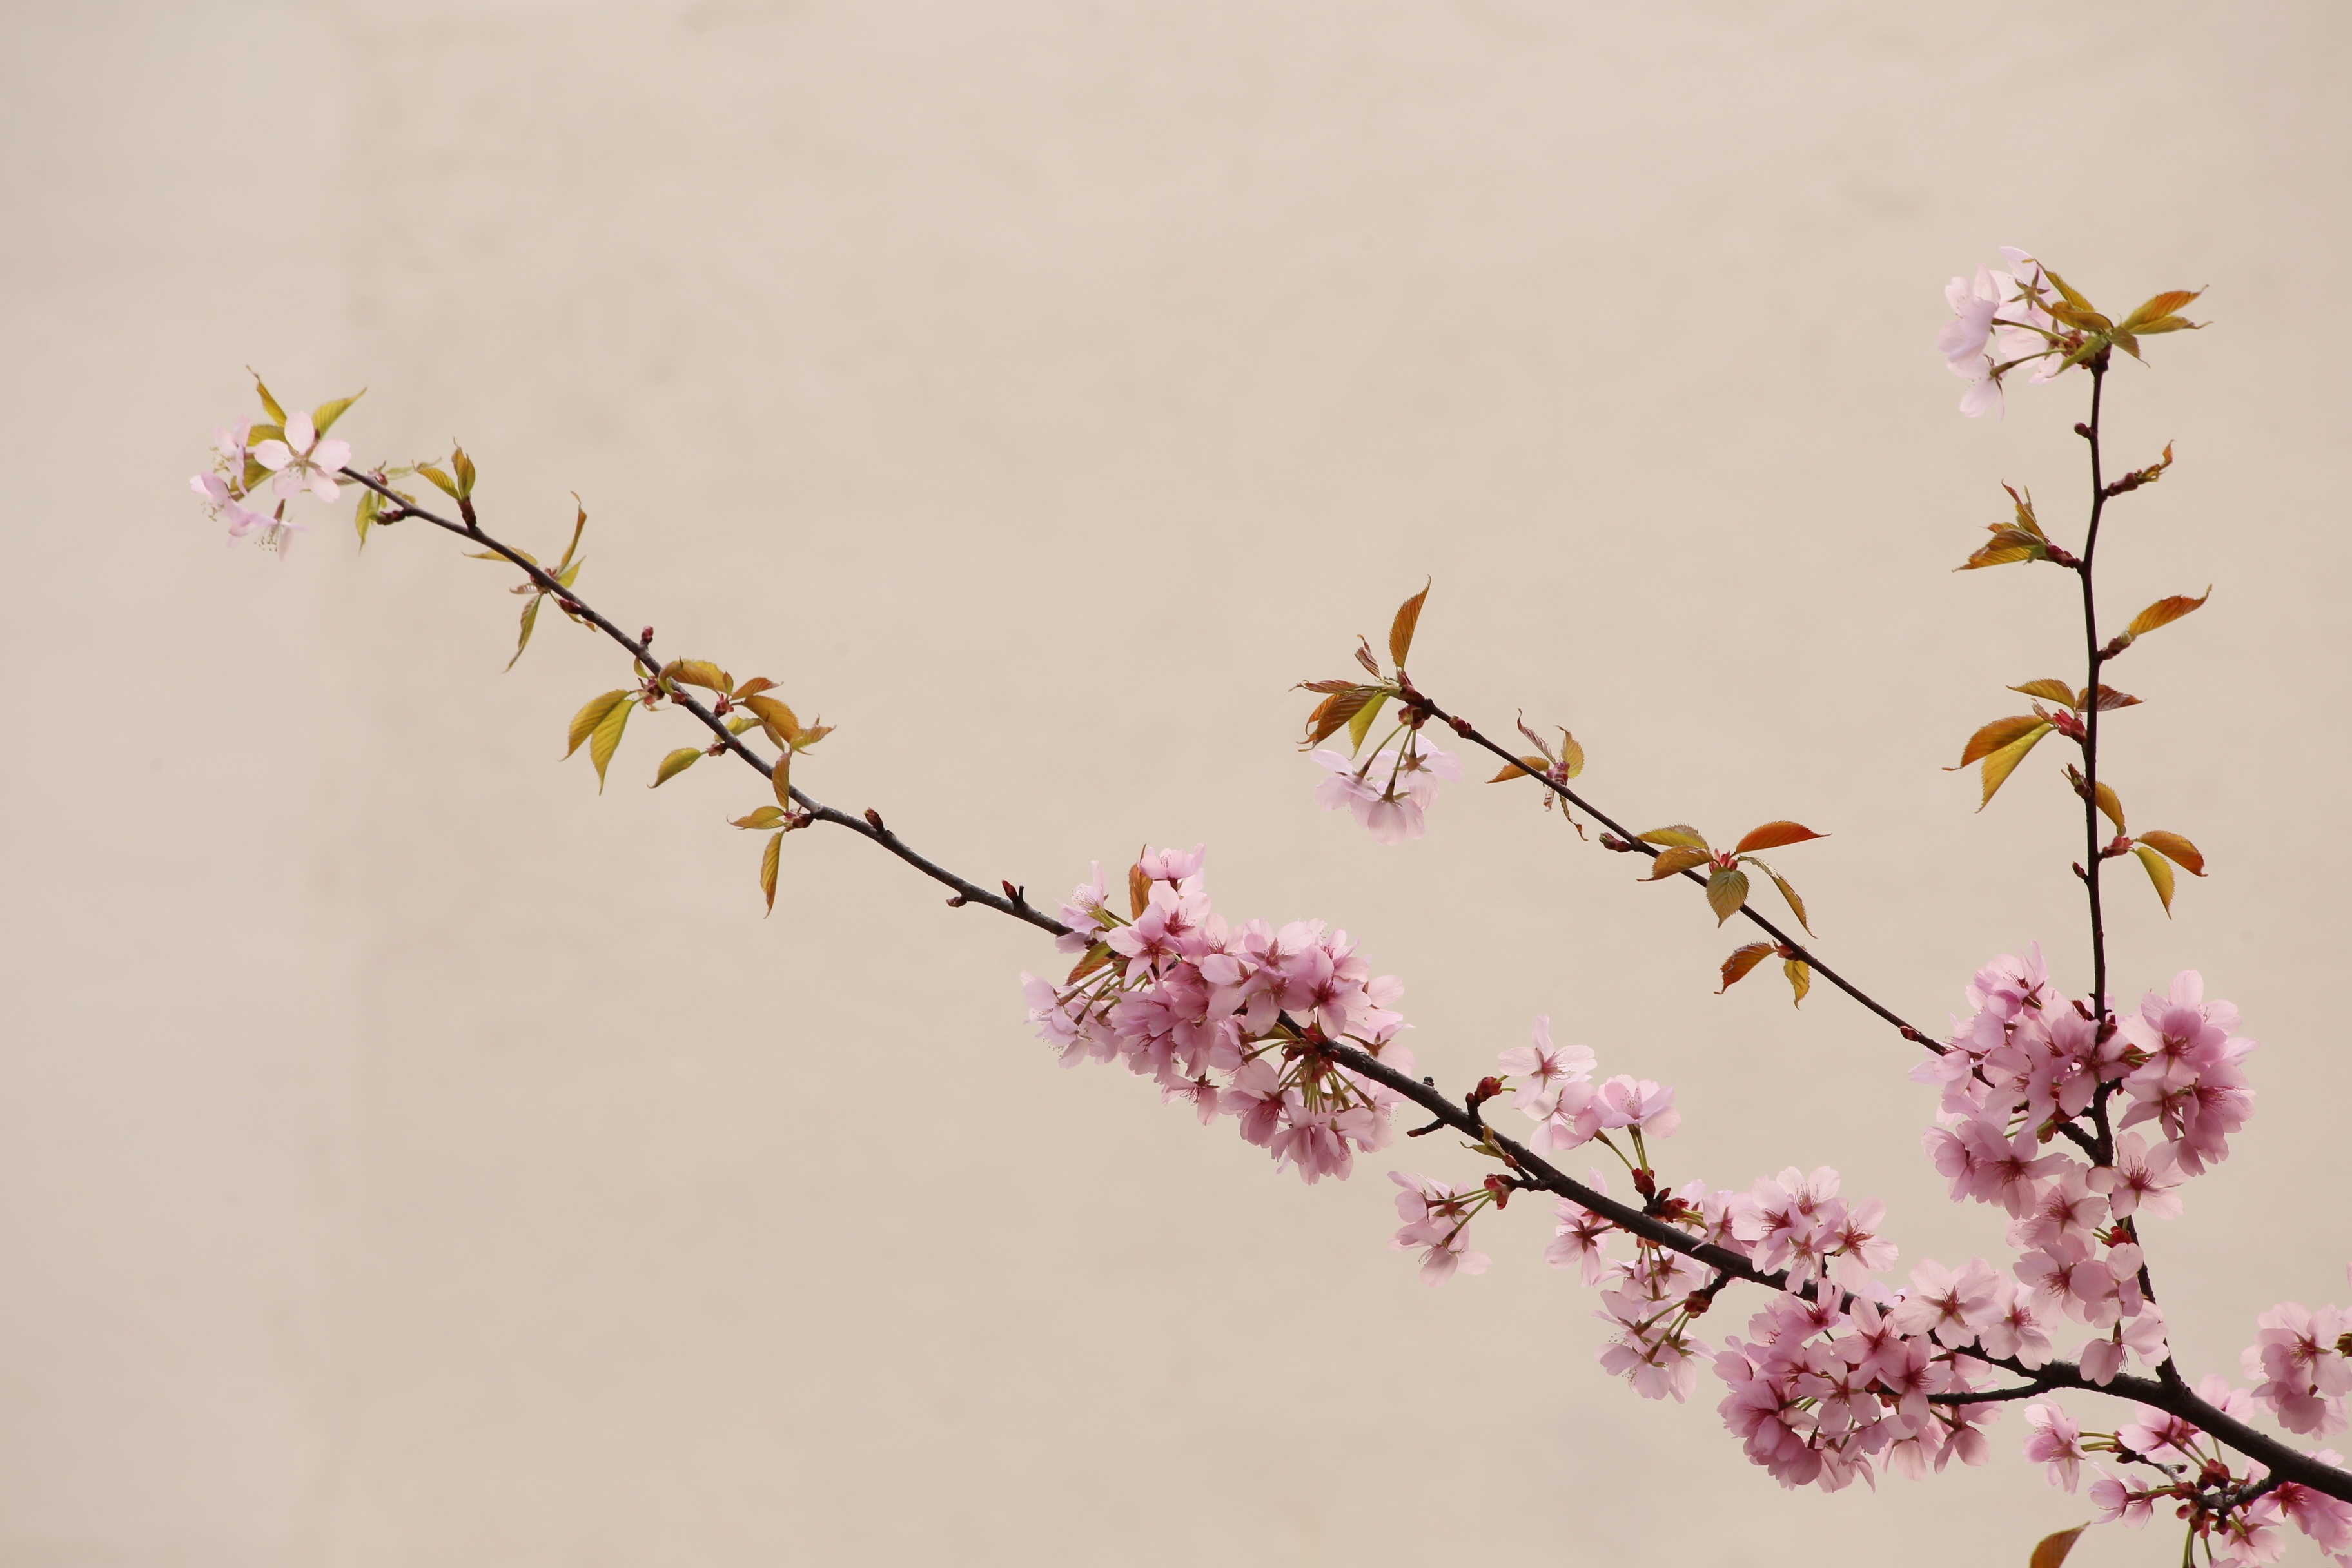
branch, blossom, plant, leaf, flower, petal, spring, produce, natural, botany, pink, flora, cherry blossom, twig, floristry, peach blossom, china wind